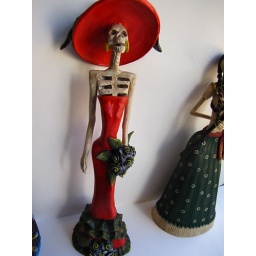
singer in red dress